Niederhausen

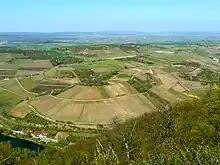
Niederhausen vineyards

The parish church with its girding wall and defensive tower comes mainly from the 12th century; the quire is Gothic. It was consecrated to Saint Mechtildis, whose reputed grave here was the object of pilgrimage even into Protestant times, up to about 1575. Indeed, Mechtildis even still appeared in the village's court seal from 1632. Well known are the frescoes in the tower chapel. In 1940, even older, Romanesque, wall paintings were discovered in the nave. These had been whitewashed out on the Meisenheim church administration's orders in 1669. They also had the altars and baptismal font smashed up.